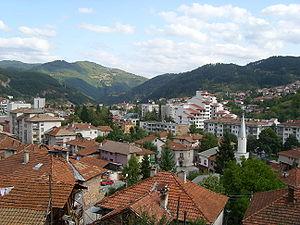
Devin, qui s'est appelée jusqu'en 1934 Djovlen, est une ville de Bulgarie méridionale. Elle se trouve dans l'oblast de Smoljan, près des stations de sport d'hiver de Pamporovo et Čepelare. La ville est la troisième de l'oblast par son nombre d'habitants, après Smoljan et Zlatograd, et est le centre administratif de l'obština de Devin.